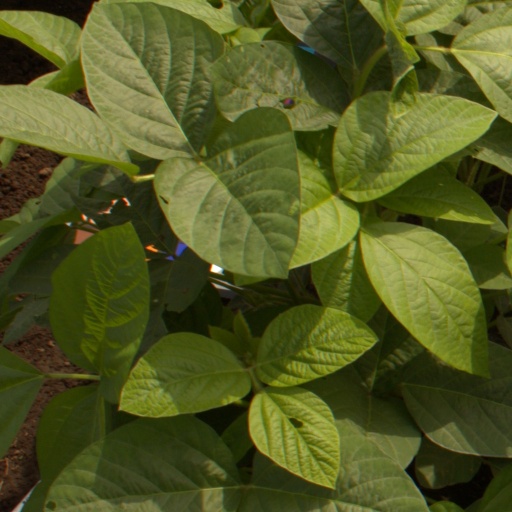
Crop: soybean